China painting

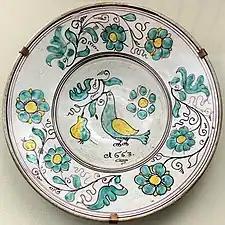
Faience bowl from Zittau, 1663, with typical outlined design

A first attempt to manufacture porcelain in Europe was undertaken in Florence, Italy, in the late 16th century, sponsored by Francesco I de' Medici, Grand Duke of Tuscany. The "Medici porcelain" did not contain china clay, and was made only in small quantities.